Holly Hogrobrooks

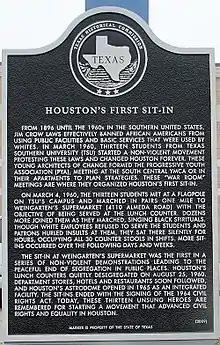
Houston Sit-in Historical Marker

Holly Hogrobrooks was born in Houston, the daughter of Theodore Marcus Hogrobrooks and Euneida Mae Goens Hogrobrooks. She attended the Mather School in South Carolina. As a student at Texas Southern University, she was a founding member of the Progressive Youth Association, and its successor, the Sit-In Foundation.